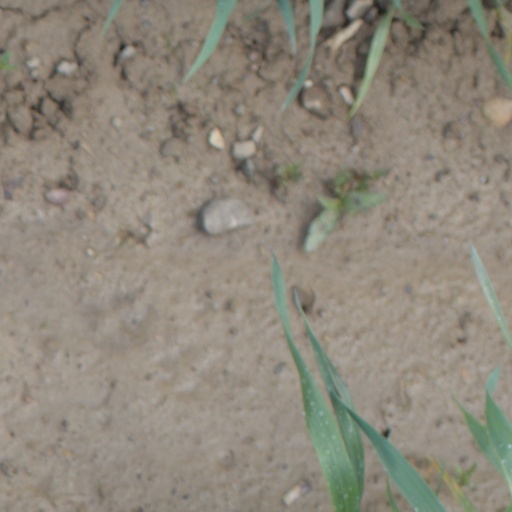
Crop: wheat